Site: brandenburg
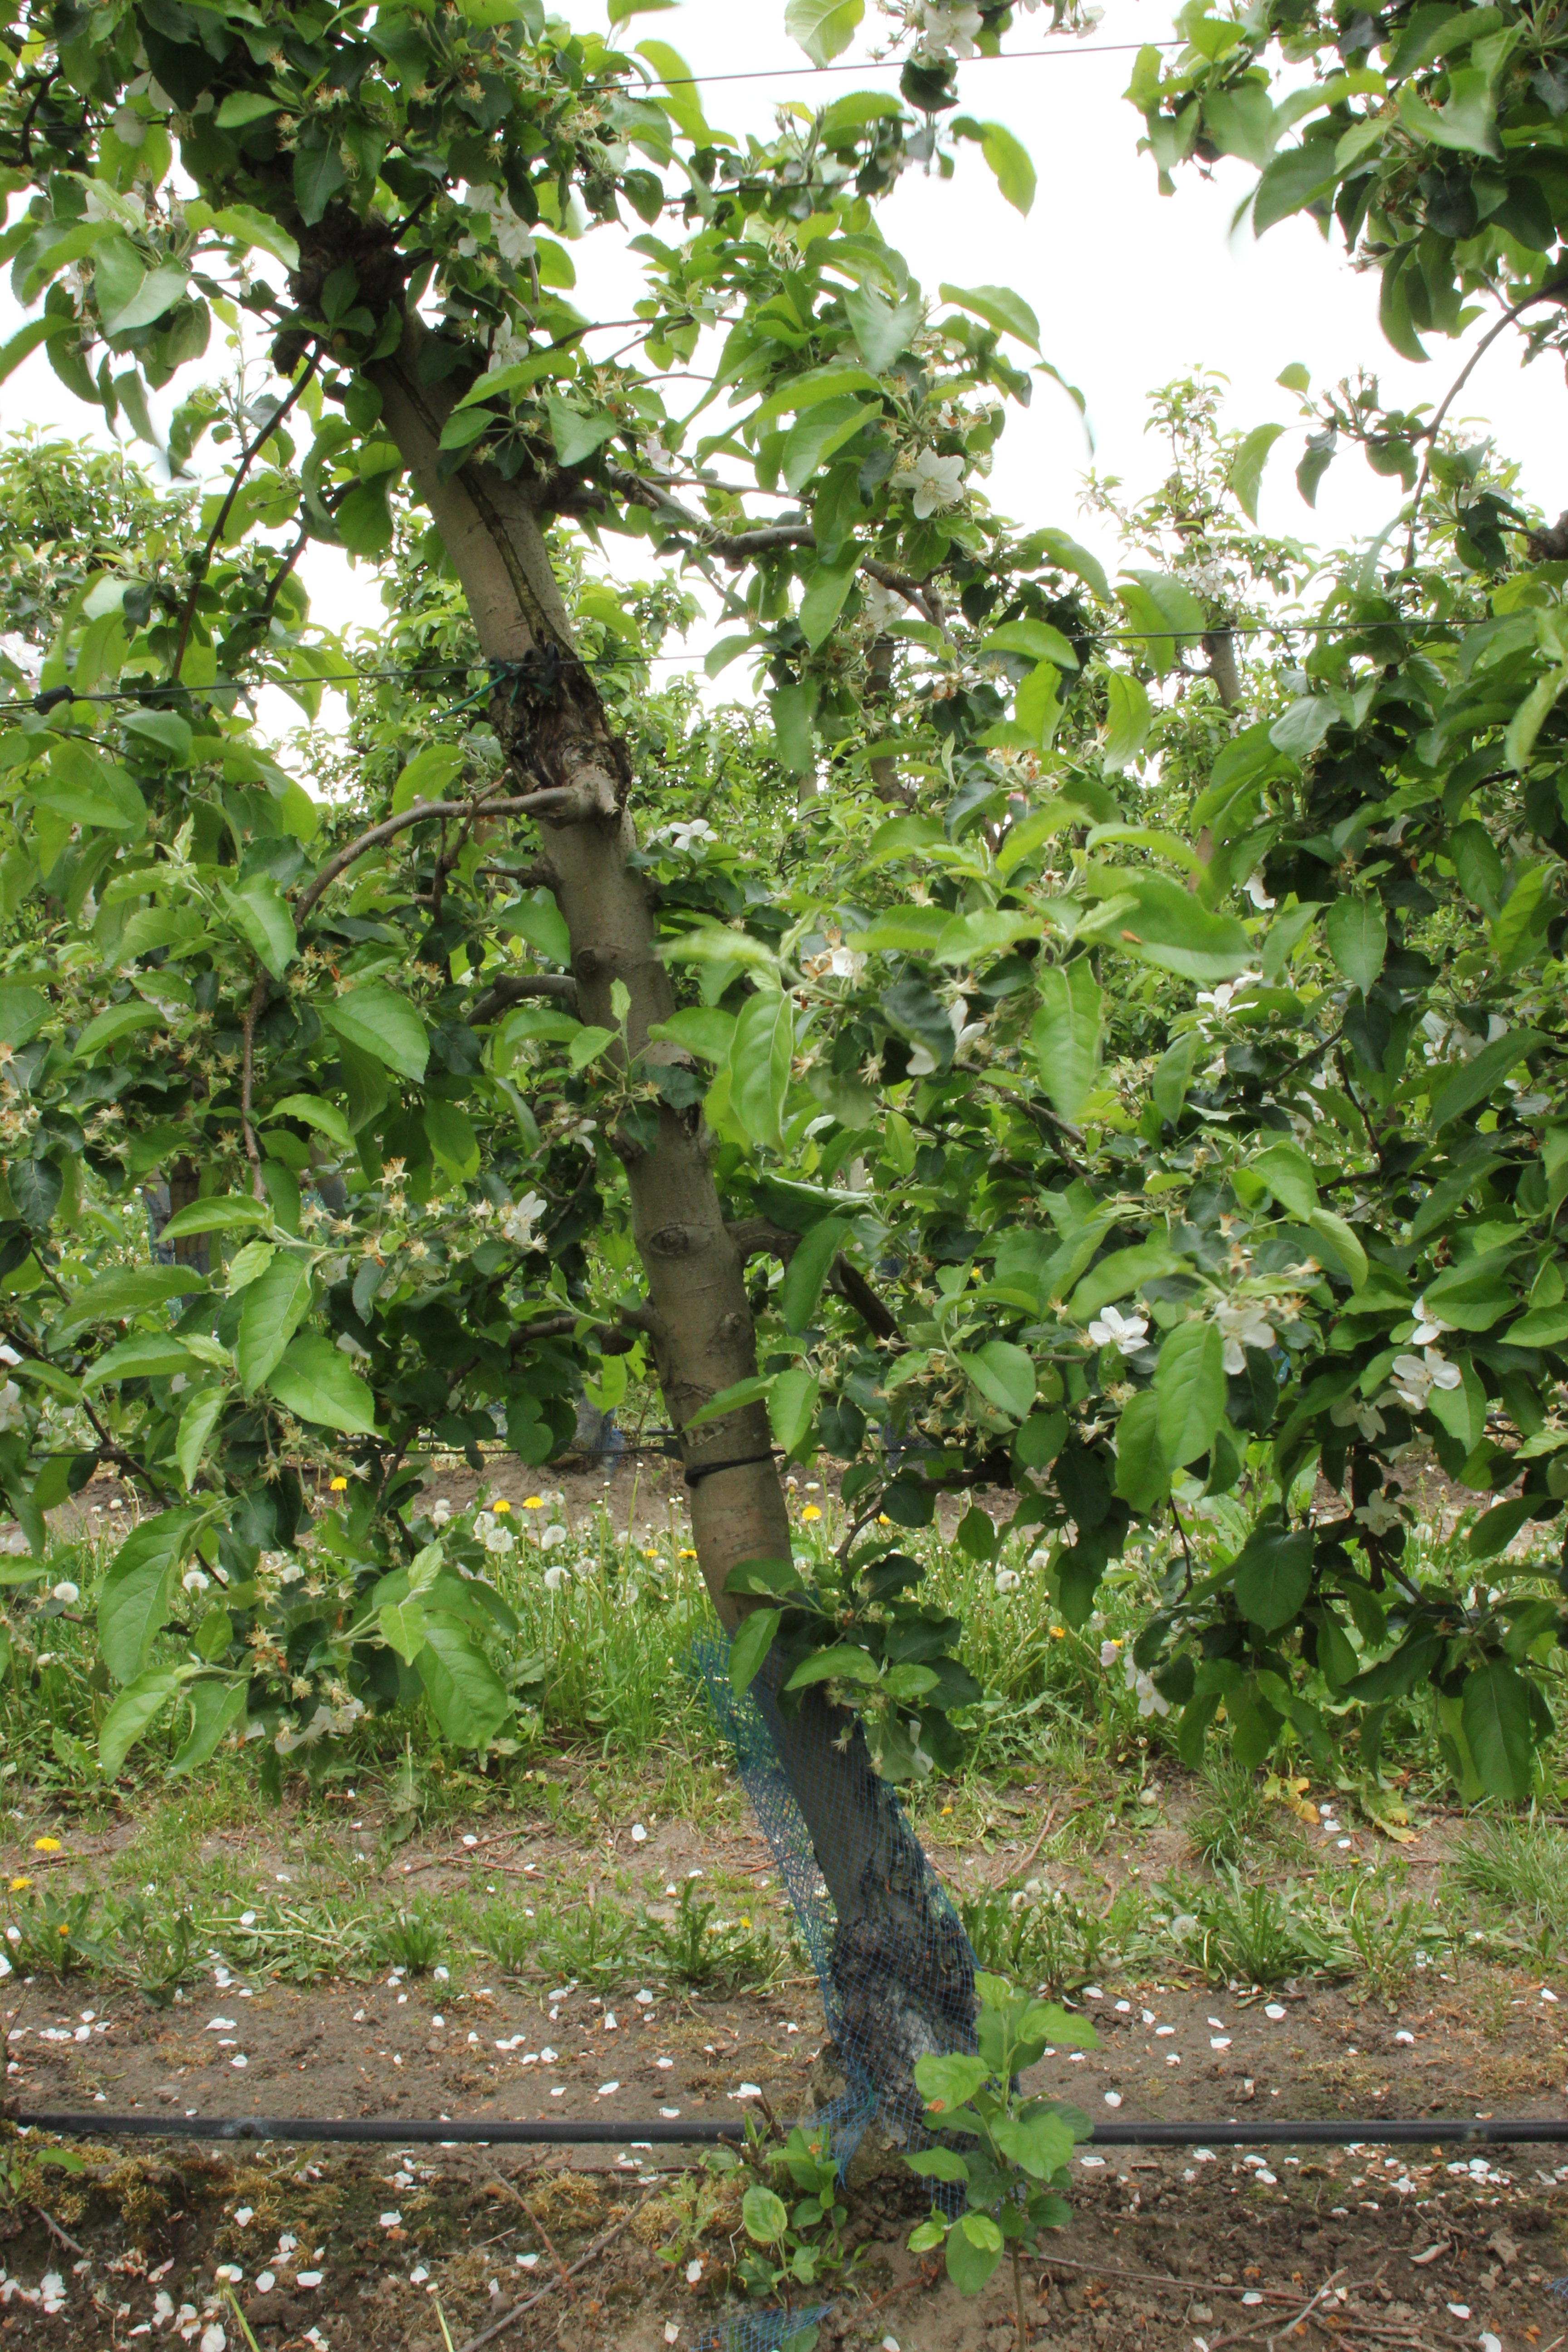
Growth stage (BBCH 67): Flowering